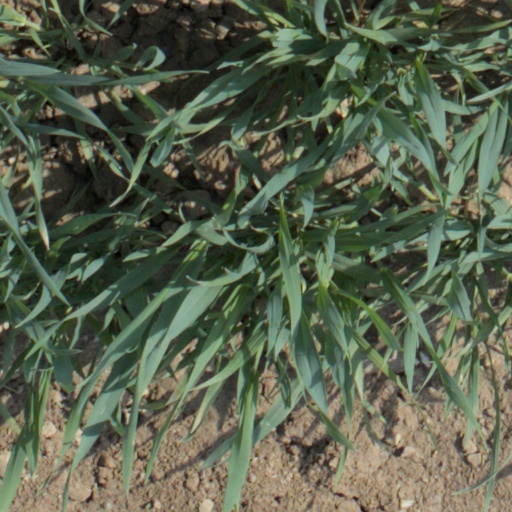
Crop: wheat